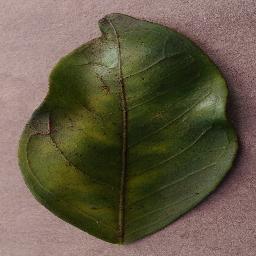
Label: Orange___Haunglongbing_(Citrus_greening)